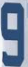
Number: 9